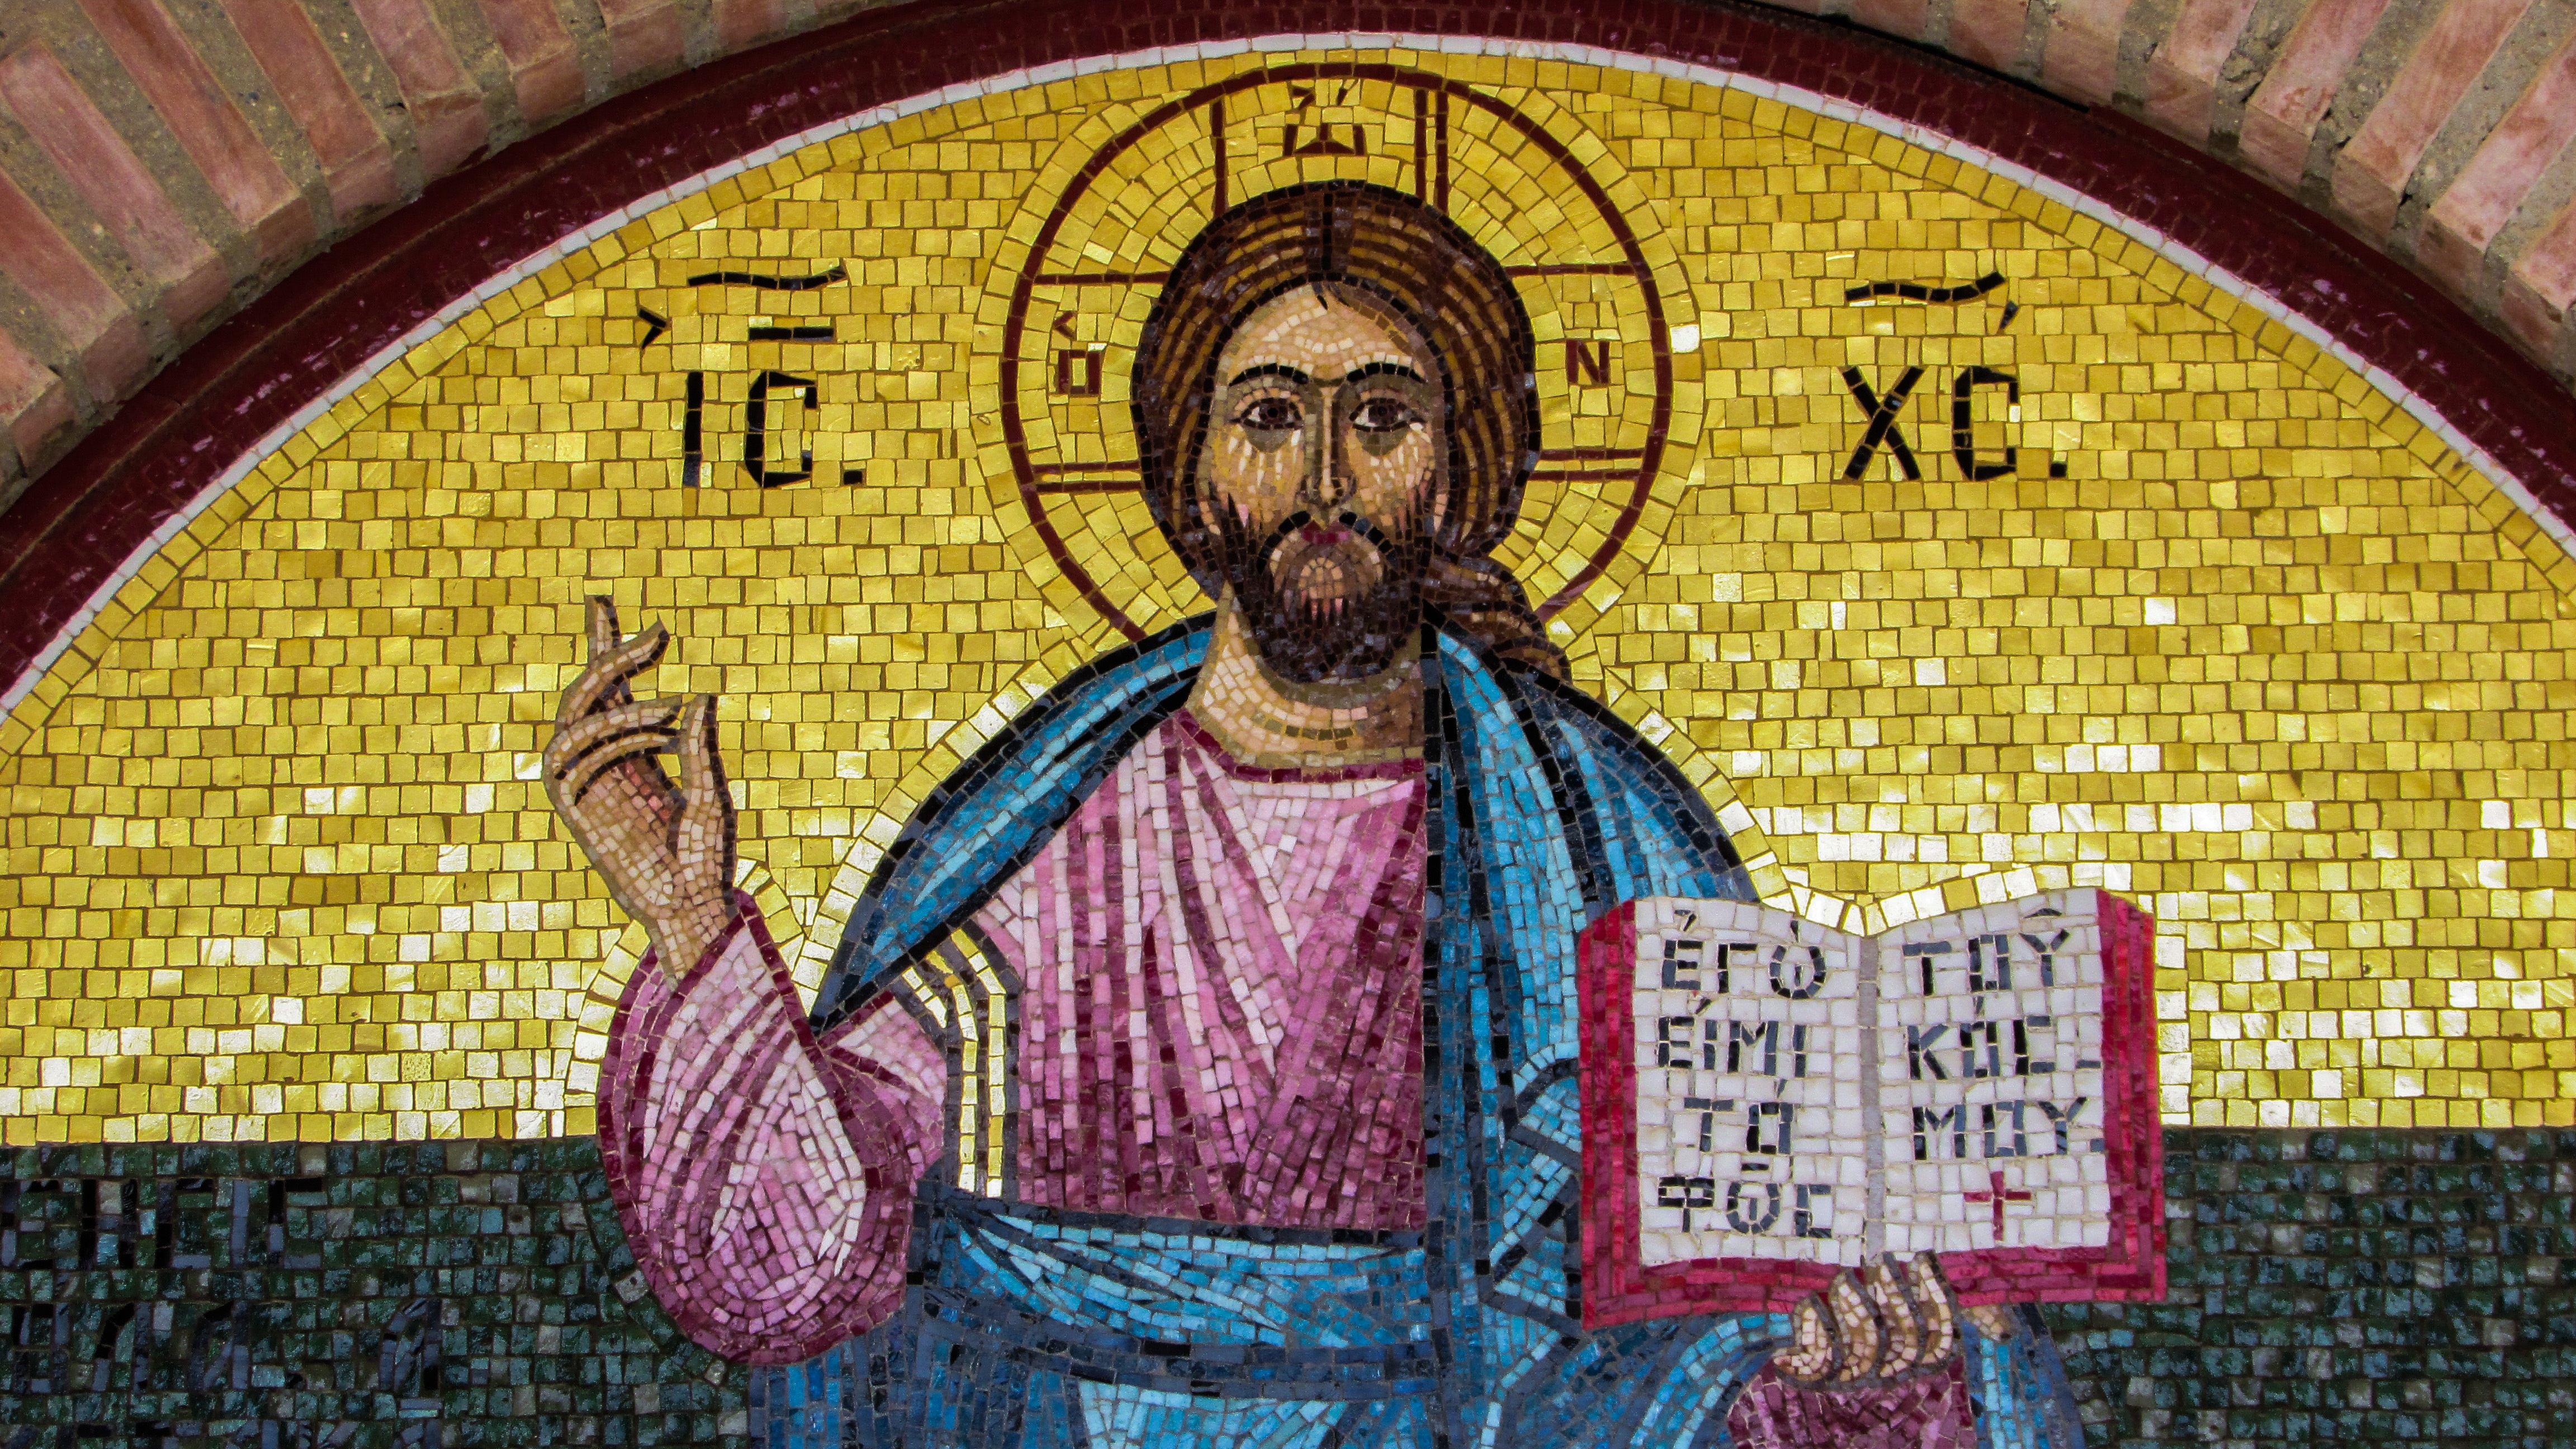
architecture, color, religion, church, art, mosaic, mural, christianity, orthodox, cyprus, jesus christ, paralimni, lintel, ayios dimitrios, ancient history